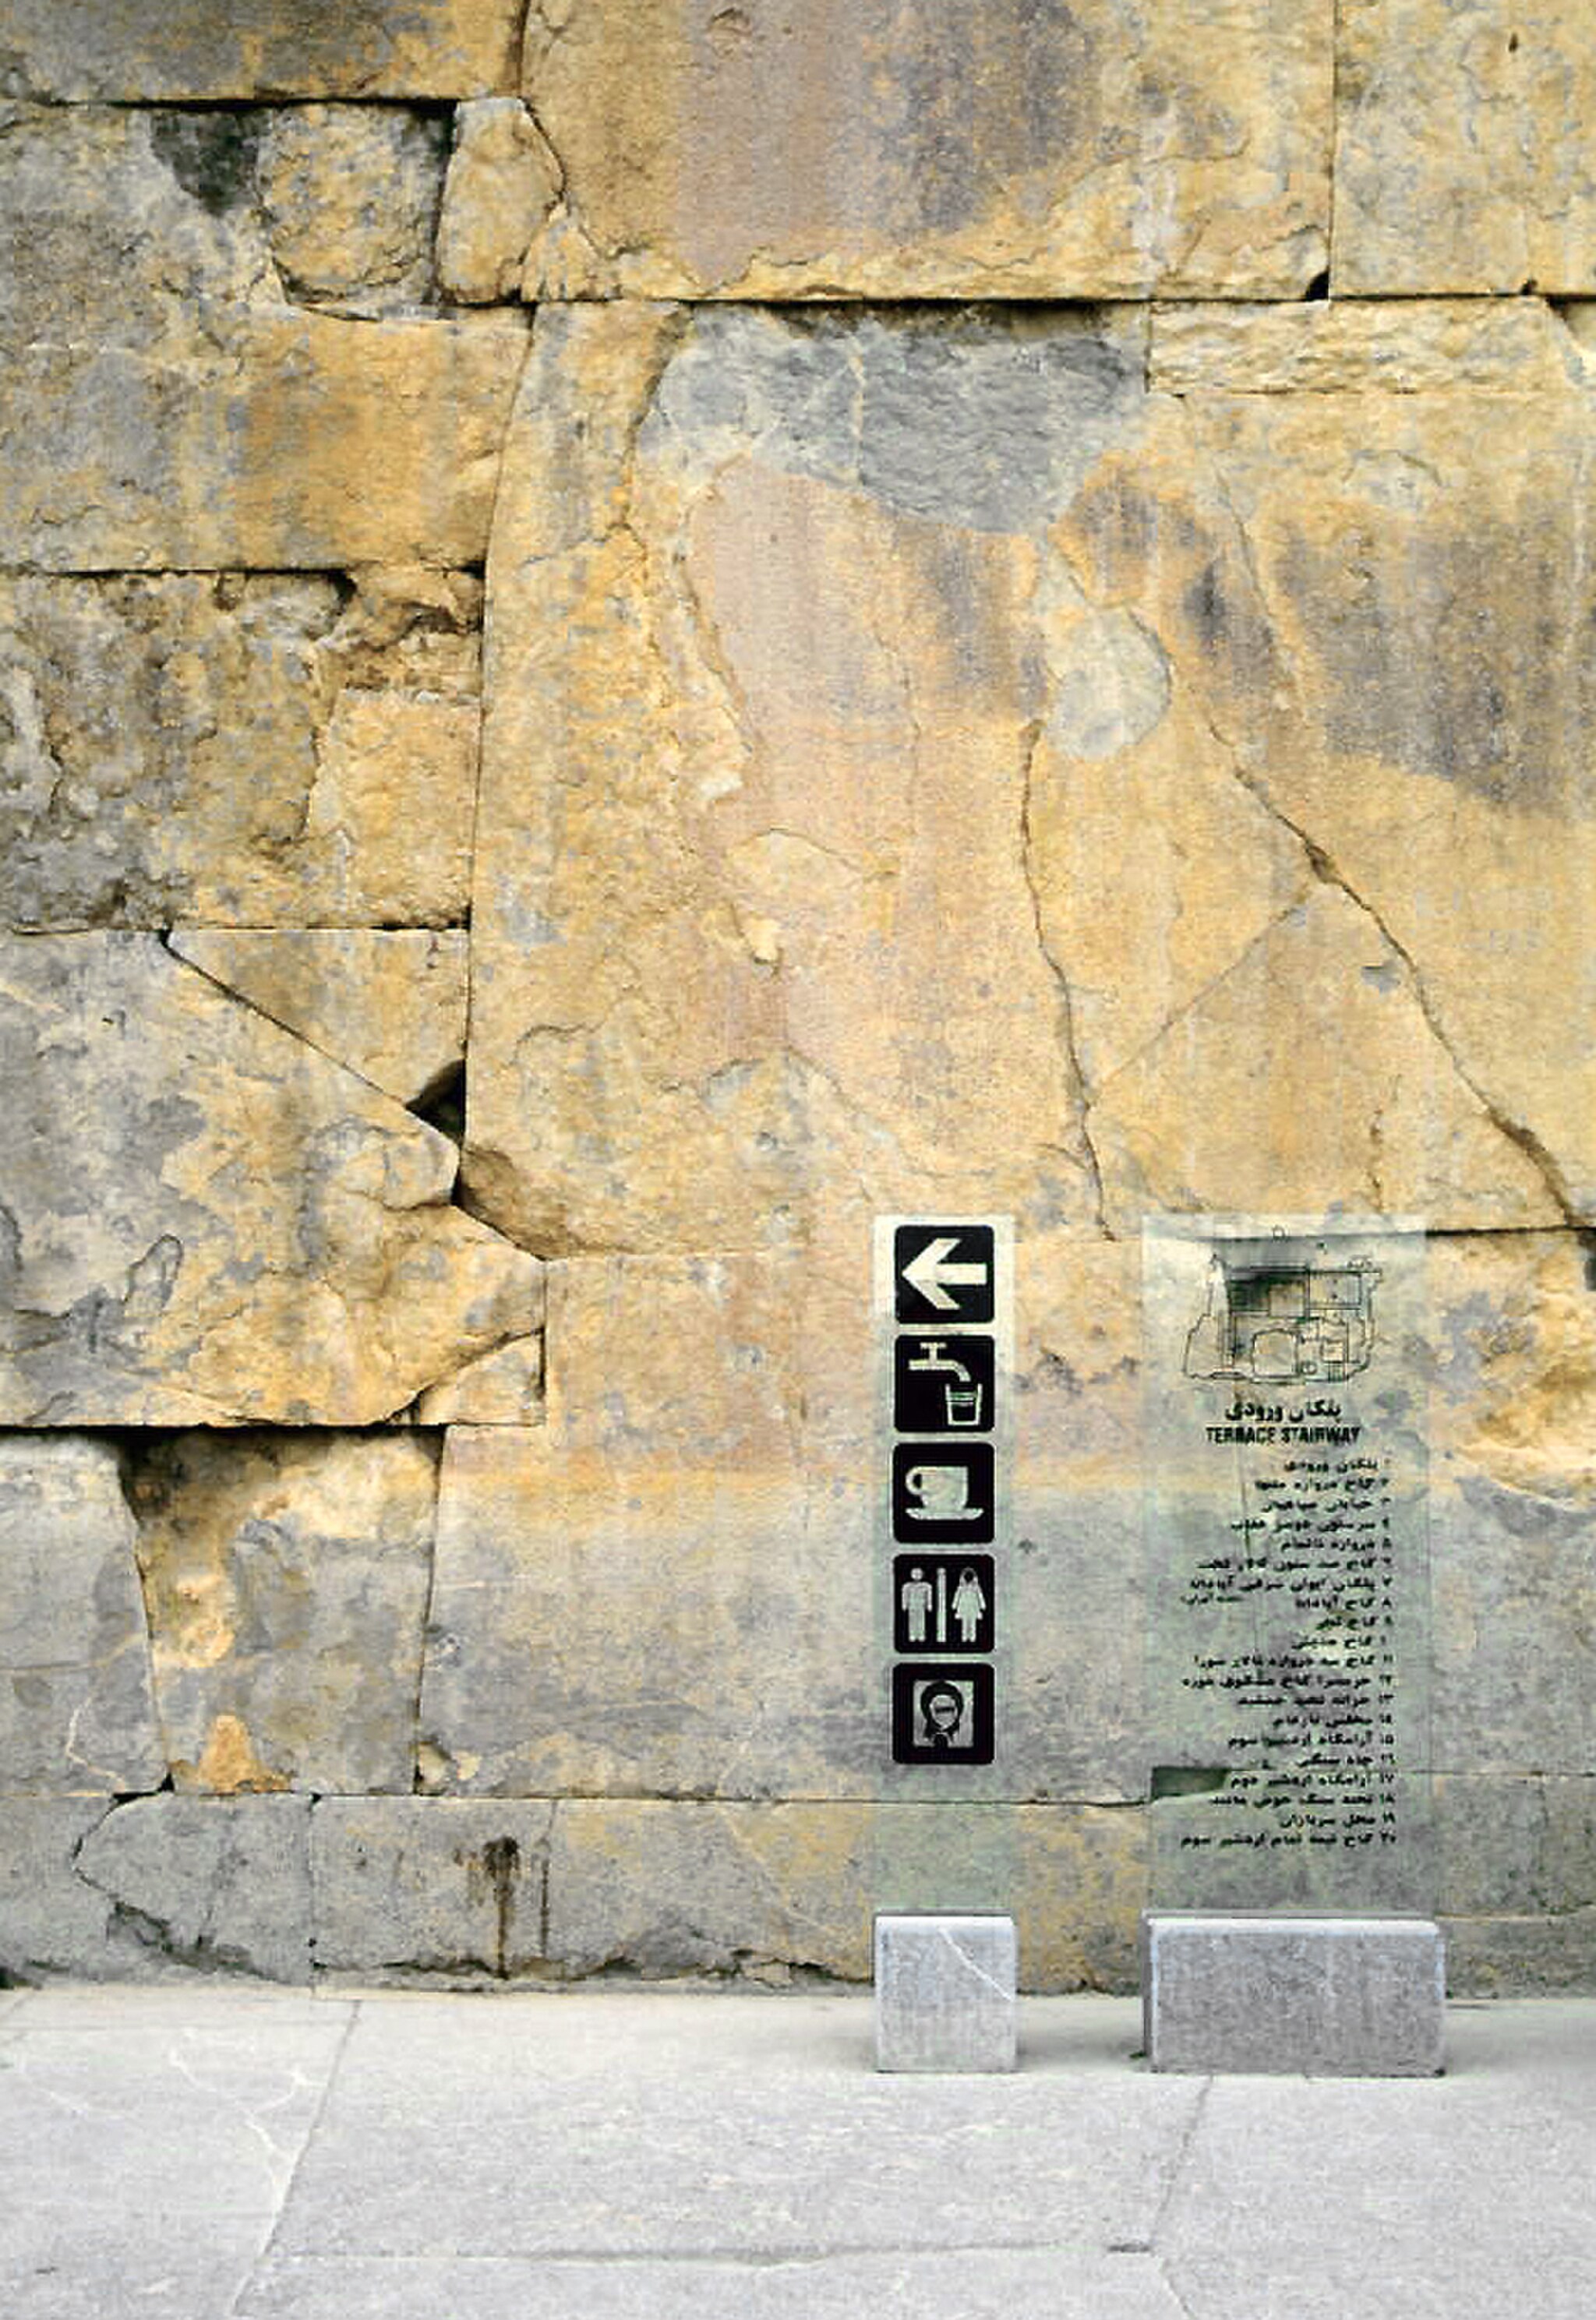
Title: Persépolis (2000) 01
Description: Cyclopean wall and signs at the ruins of Persepolis, Fars, Iran
Date: 2000-04
Categories: Cyclopean masonry, Self-published work, Stone walls in Iran, April 2000 in Iran, Photographs by LBM1948, 2000 in Persepolis, Tourist signs in Fars Province, Terrace Stairway of Persepolis